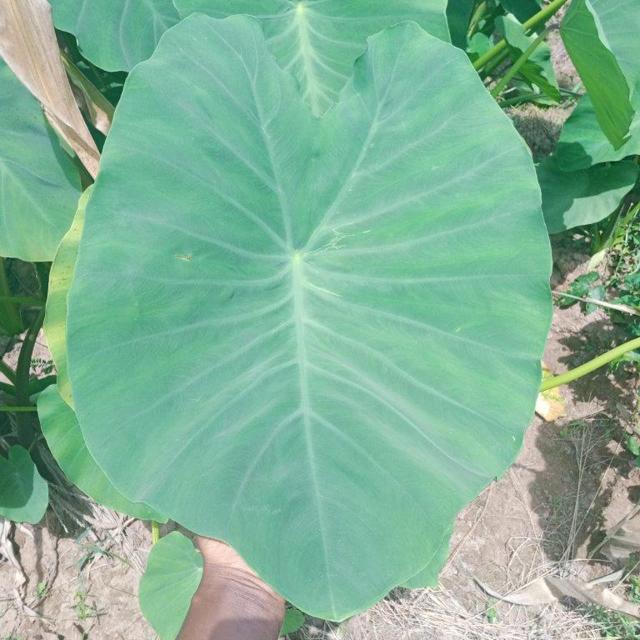
Label: Healthy